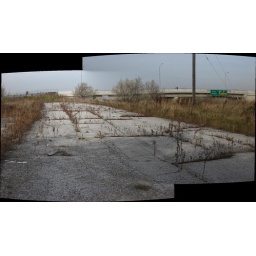
The bridge at the top of the image did not exist when this strip of pavement was still in use.